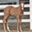
Label: horse